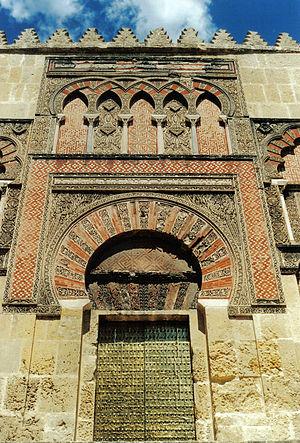
Cordoue - Mosquée - Porte de l'extension du calife Al-Hakam II (961)
L'arc outrepassé ou arc en fer à cheval est un arc qui dessine un arc de cercle plus grand que le demi-cercle.